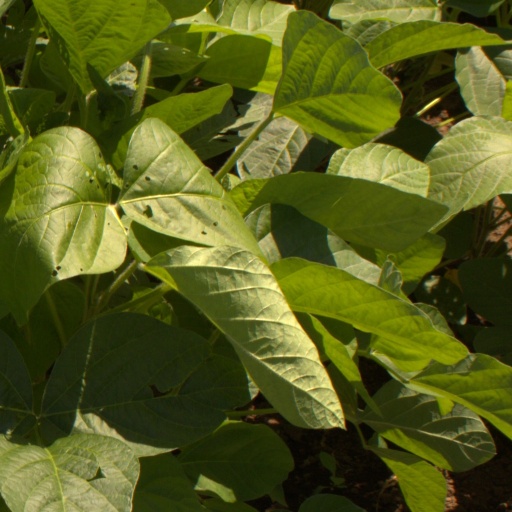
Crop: soybean